Answer in natural language. Which object is closer to the camera taking this photo, low brown storage unit or gray lshaped countertop? Choose between the following options: gray lshaped countertop or low brown storage unit
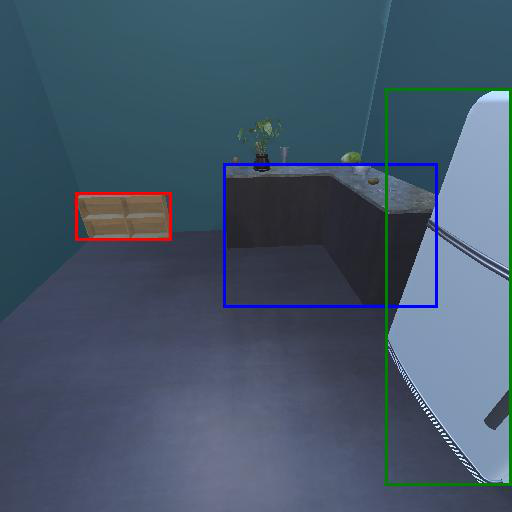
<answer>low brown storage unit</answer>